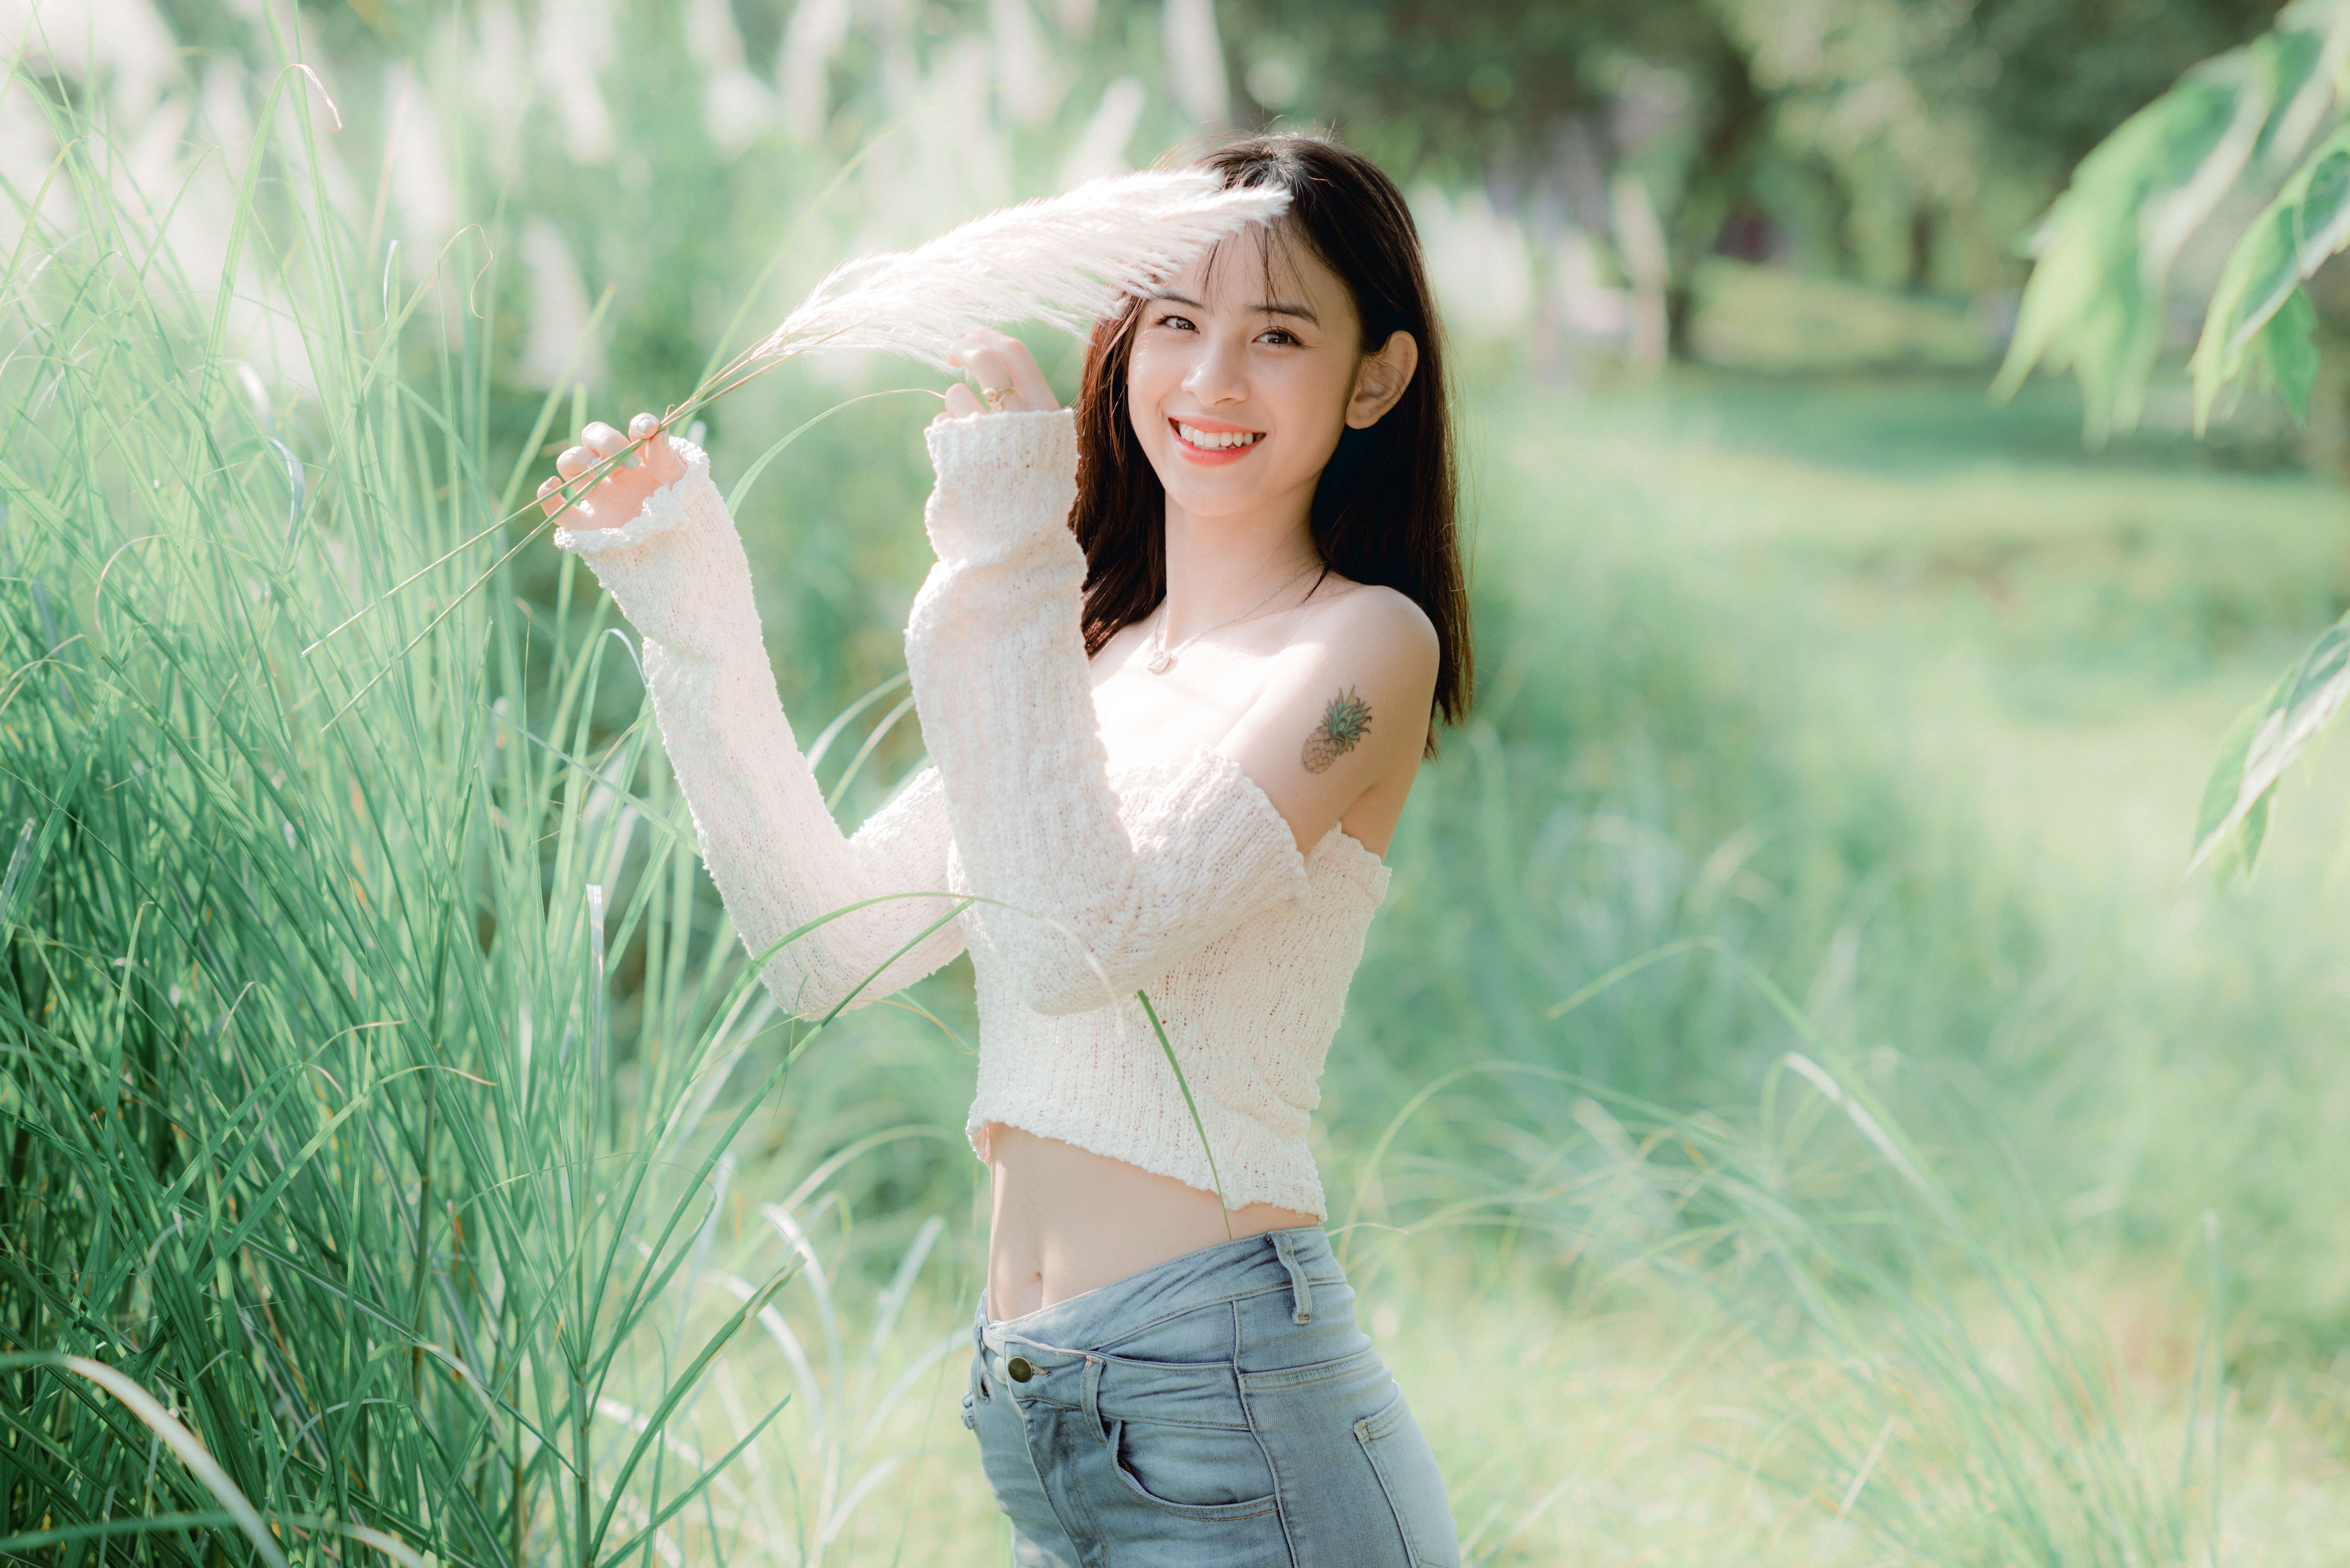
girl, beauty, smile, hand, plant, hairstyle, arm, shoulder, flash photography, fashion, happy, People in nature, grass, gesture, sunlight, grassland, black hair, meadow, landscape, grass family, long hair, blond, brown hair, prairie, field, backlighting, necklace, spring, forest, sitting, leisure, fun, portrait photography, laugh, portrait, wildflower, photo shoot, photography, t shirt